Transportation in New Jersey

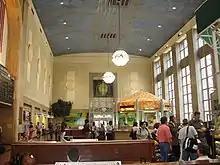
Interior of Newark Penn Station, the busiest Amtrak station in New Jersey

New Jersey Transit manages three separate light rail lines: the Hudson-Bergen Light Rail, Newark Light Rail, and River Line. All of New Jersey Transit's light rail systems operate on a proof-of-payment fare collection system, as is typical of light rail systems throughout the United States.